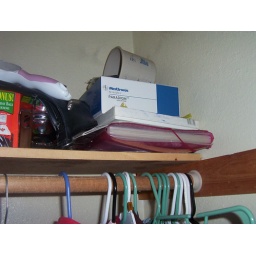
paradigm box in the kitchen closet